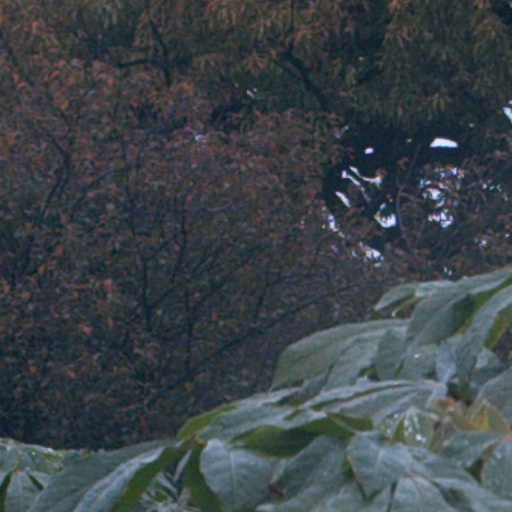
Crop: cassava